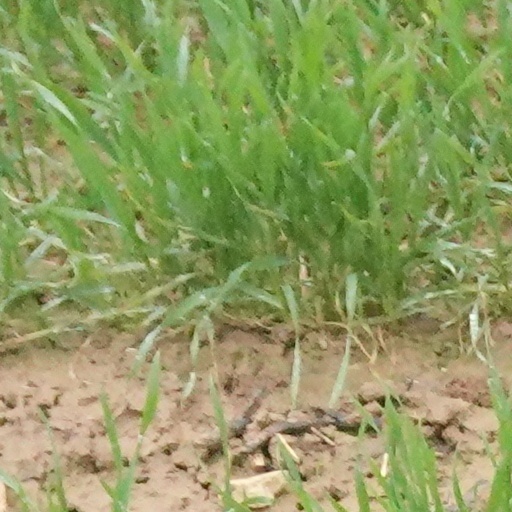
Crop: wheat